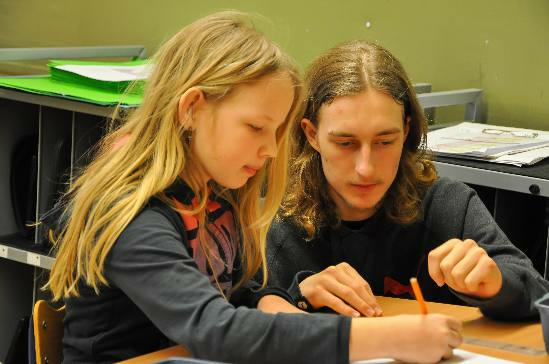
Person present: Yes